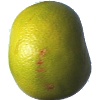
Label: Pomelo Sweetie 1